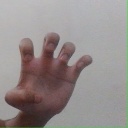
अक्षर: झ